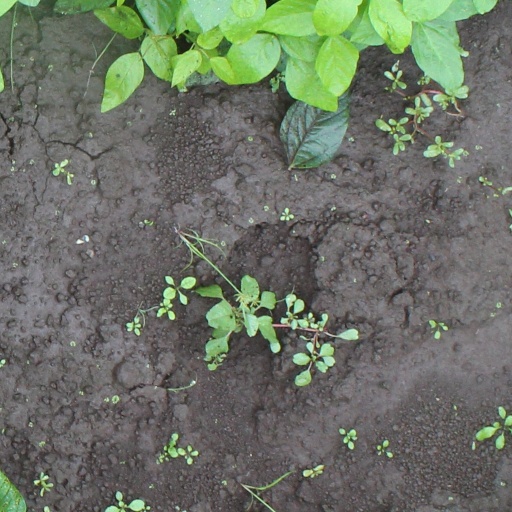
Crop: soybean